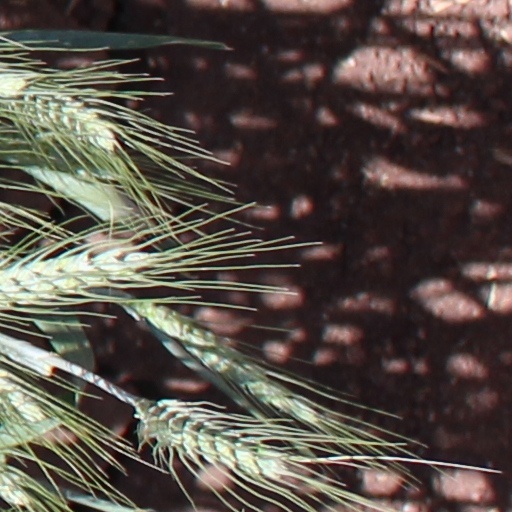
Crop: wheat